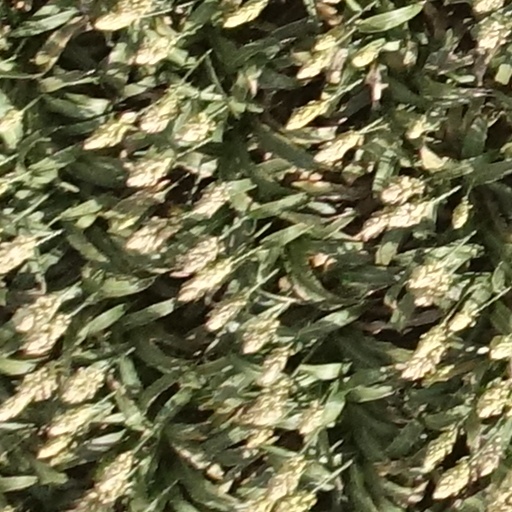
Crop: sorghum